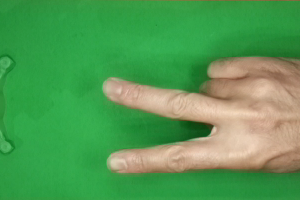
Label: scissors